Tort reform

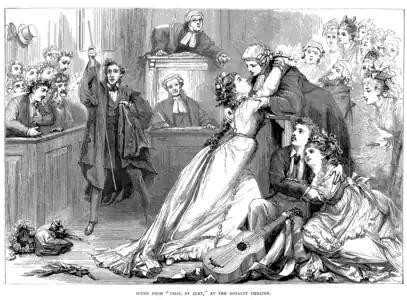
A trial by jury is unusual in almost all countries for non-criminal cases

It is argued that extraordinary damage awards in the United States are a result of the jury system. In federal courts in the United States, the right to a jury trial in most civil cases is entrenched in the Seventh Amendment of the United States Constitution. Many state constitutions have similar clauses to protect the right to a jury trial in state court proceedings. This is in stark contrast to continental Europe and the majority of Asian, African, and Latin American jurisdictions in which juries either never existed or were abolished following decolonisation (e.g. in India, Singapore, and most former British colonies in Africa) as an anachronistic institution that routinely introduced societal biases into the judicial process. Even in New Zealand and the United Kingdom, where juries are available in criminal cases, they are only permitted tort cases involving defamation, false imprisonment, and malicious prosecution. Even in these limited areas of tort law, there have been growing concerns about the juries' role. In particular, the disparity between awards in defamation cases (which invariably concern celebrities, politicians and the rich) and awards for personal injuries has been growing. A potential cause for the unpredictability of juries in tort cases is that individual jurors, unlike professional judges, are unfamiliar both with the law and with daily exposure to tragic accidents in tort litigation. When confronted with their first case they are thus likelier to award punitively high damages in order to 'teach' tortfeasors that "tort does not pay".